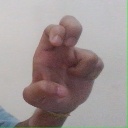
अक्षर: अ